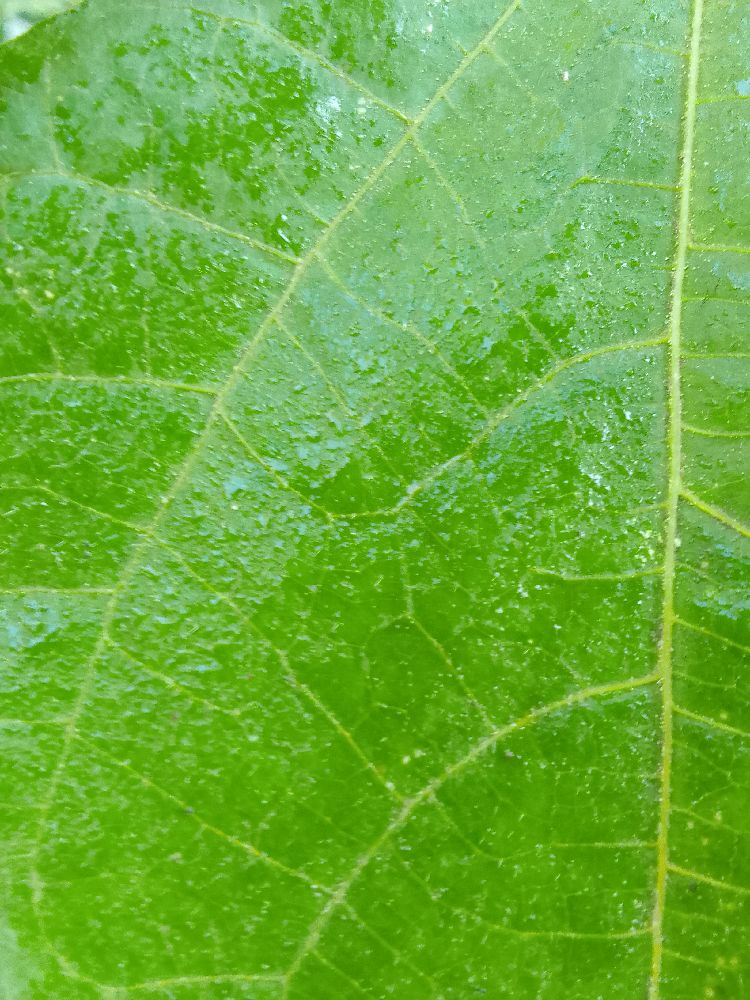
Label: healthy